History of political Catalanism

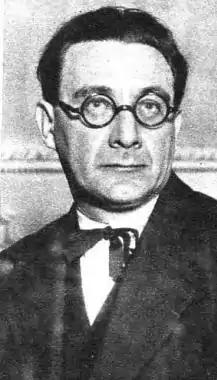
Lluis Nicolau d’Olwer, leader of Acció Catalana.

The conservative faction formed the in November 1887, joined by the , including future leaders Enric Prat de la Riba, Francesc Cambó, and Josep Puig i Cadafalch. During the 1888 "Jocs Florals" and the Barcelona Universal Exposition (1888), they presented a , demanding free Catalan Cortes, official use of Catalan, and a Catalan supreme court.